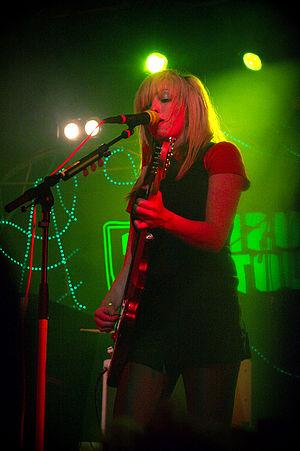
The Ting Tings